New Guinea Volunteer Rifles

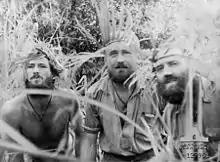
NGVR soldiers manning an observation position, August 1942

The Japanese subsequently staged a landing at Milne Bay on the eastern tip of New Guinea on the evening of 25 August 1942 to reduce the Allied airfields that had been established there, further straining the limited resources available to Rowell and preventing him from reinforcing Kanga Force. Yet despite some success the landing force was subsequently destroyed by the Australians with the survivors forced to evacuate by sea on 4–5 September. During this time Horii's South Seas Detachment had continued to make strong progress along the Kokoda Track, although the outnumbered Australian opposition was becoming increasingly effective. By 16 September the Japanese had reached Ioribaiwa, in sight of Port Moresby itself. However, following a heavy defeat at Guadalcanal, Horrii was ordered onto the defensive. The Japanese subsequently began to withdraw from Kokoda on 24 September to establish a defensive position on the north coast, but were closely followed by the Australians who recaptured Kokoda on 2 November. Further fighting continued into November and December as Australian and United States forces assaulted the Japanese beachheads, in what later became known as the Battle of Buna–Gona. Gona was captured on 9 December 1942 and Buna on 3 January 1943. The Japanese subsequently began to abandon Sanananda on 13 January following an unsuccessful Australian assault the day before. Mopping up operations were completed on 22 January.